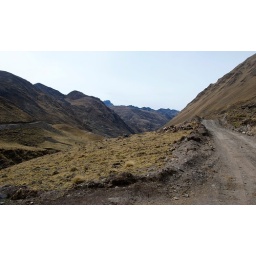
Dirt road already above tree line.